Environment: lab
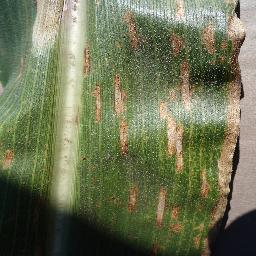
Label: gray_leaf_spot